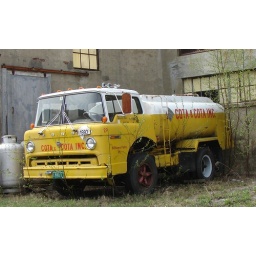
Old abandoned tanker truck by an also abandoned building in Bellows Falls, VT.